Frank Hawks

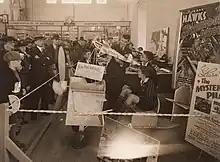
Pilot Frank Hawks talks on 'The Mysterious Pilot', Australia, 1937

The Travel Air Type R Hawks flew, was the fourth of a series of five racers and was configured for long-distance racing with longer wings and a full set of instrumentation, features that differentiated the aircraft from the rest of the series. Hawks raced "Texaco 13" as "race No. 28" in the 1930 Thompson Trophy Race at the National Air Races on September 1, 1930, using a set of "racing wings", a pair of shorter wingspan wings fitted out at the factory. Hawks pulled out of the race on the third lap when the engine began to falter at full throttle. It was revealed later that a piece of masking tape placed over the gas cap (for streamlining) caused a loss of pressure.